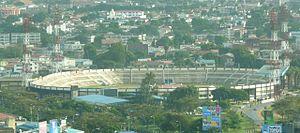
Le Nyayo National Stadium est un stade de football et d'athlétisme situé près du centre ville de Nairobi, au Kenya.